Eduard Jan Dijksterhuis

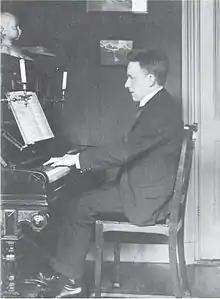
Dijksterhuis (1910s)

Eduard Jan Dijksterhuis (28 October 1892 in Tilburg – 18 May 1965 in De Bilt) was a Dutch historian of science.